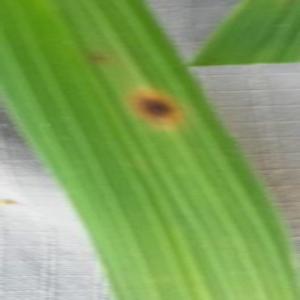
Disease: Brownspot